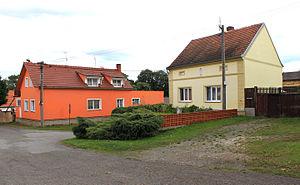
Střelice est une commune du district de Plzeň-Sud, dans la région de Plzeň, en République tchèque. Sa population s'élevait à 148 habitants en 2018.